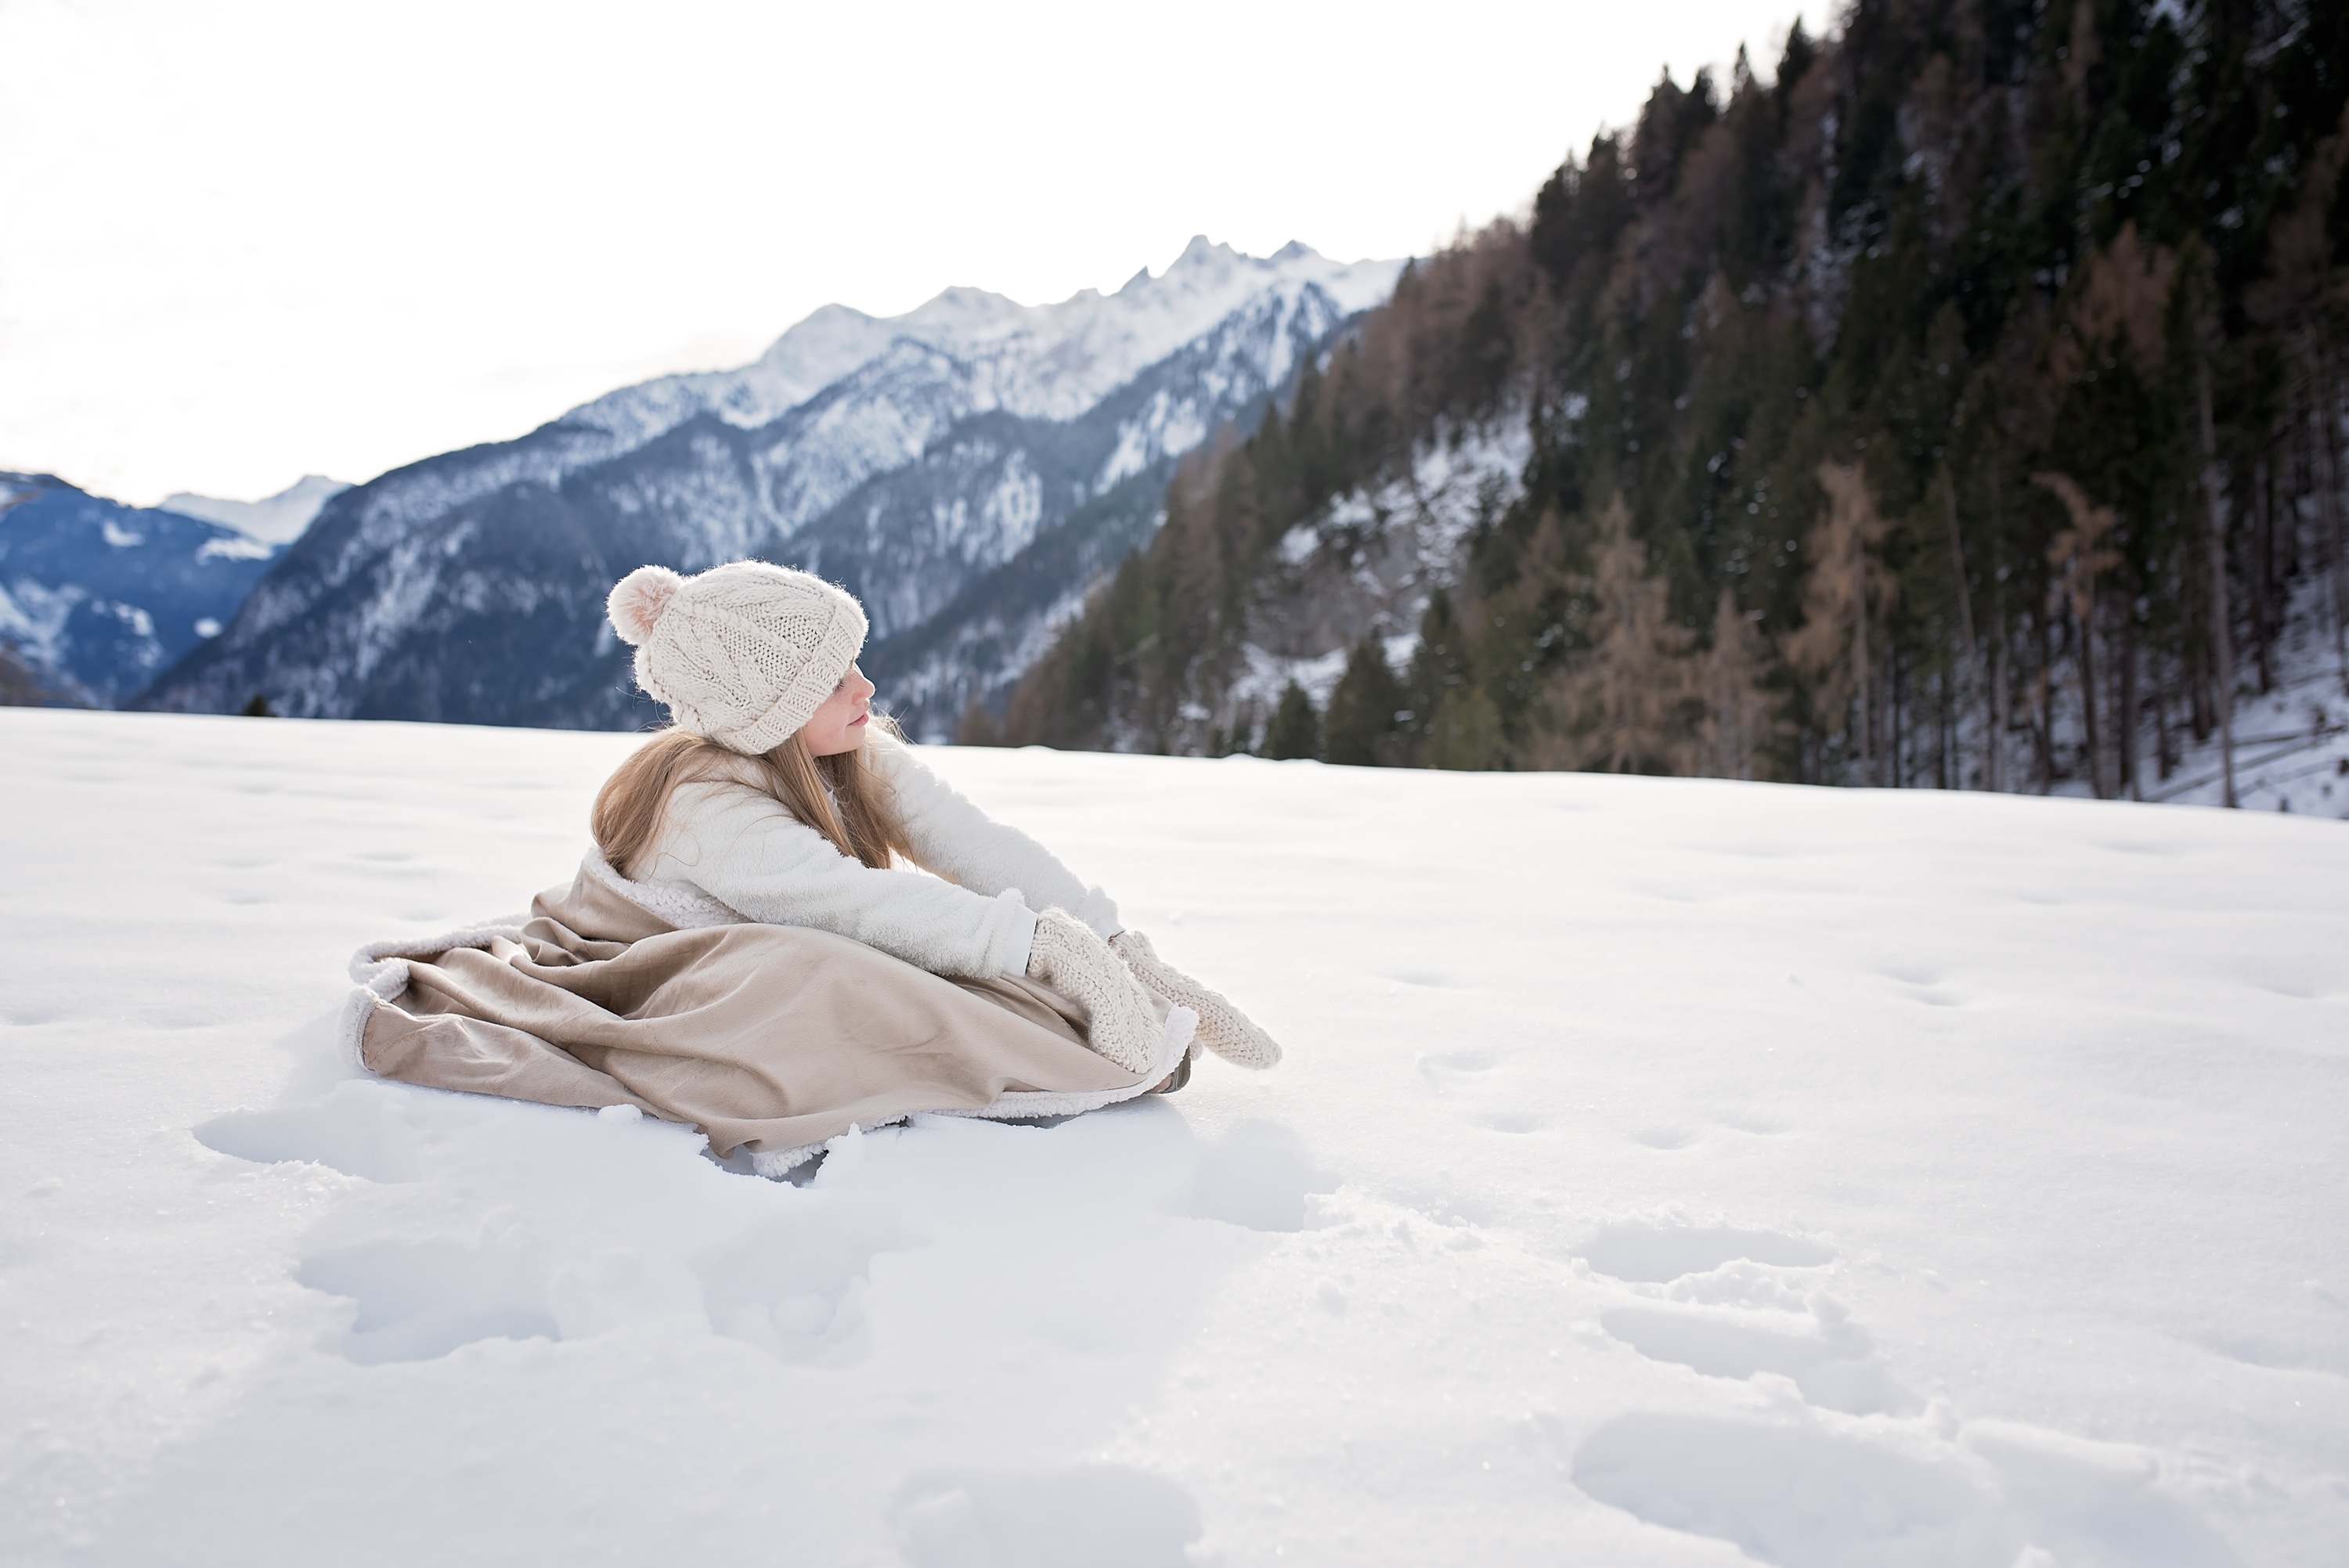
landscape, nature, person, snow, winter, girl, sunshine, weather, human, blanket, season, mountains, cap, footwear, out, enjoy, freezing, design freedom